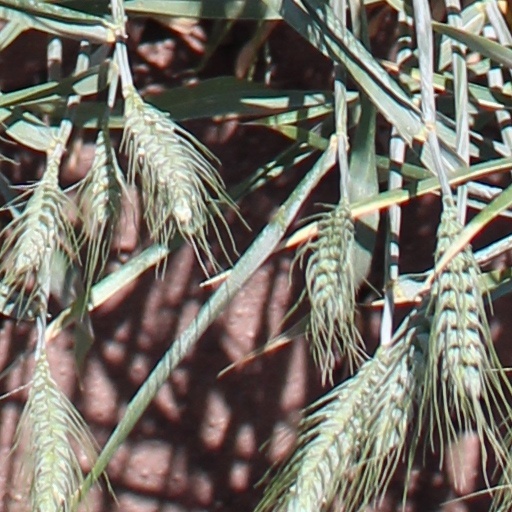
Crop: wheat